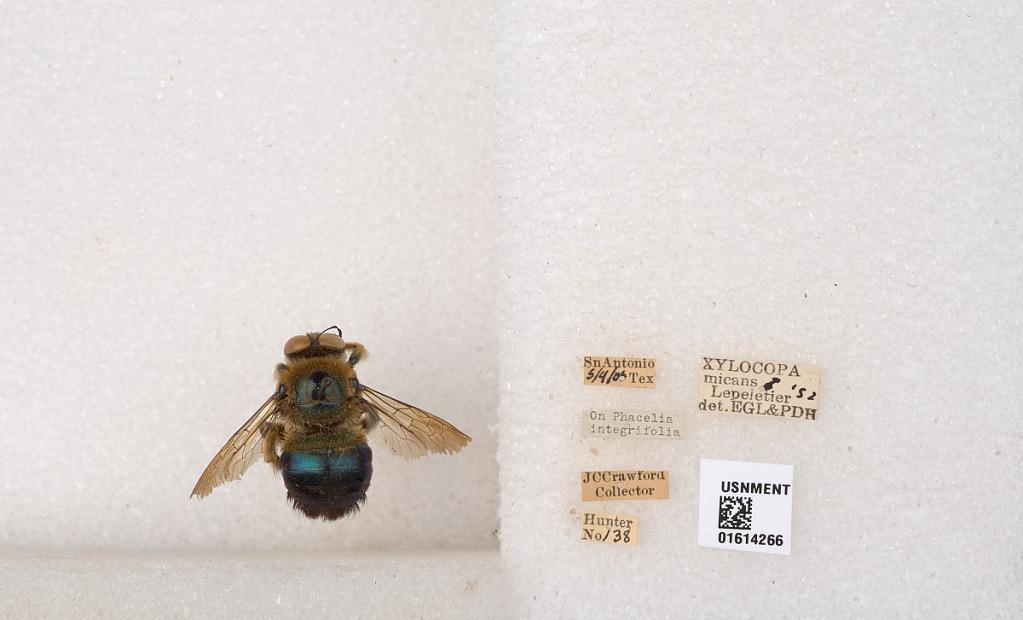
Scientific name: Xylocopa (Schonnherria) micans Lepeletier
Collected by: J. Crawford
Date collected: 1905-4-5
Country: United States
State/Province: Texas
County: Bexar
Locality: San Antonio
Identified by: EGL